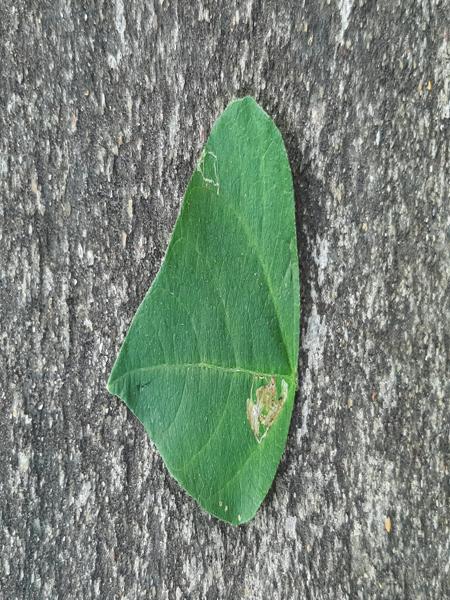
Plant: Beans